13th Coast Regiment, New Zealand Artillery

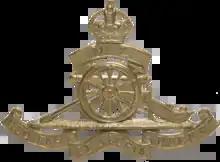
Cap badge of the New Zealand Artillery

The 13th Coast Regiment, New Zealand Artillery was a coastal artillery regiment of the New Zealand Military Forces. It was formed in May 1943 from the coastal defence batteries based in the lower South Island, which were formerly part of 11th Coast Regiment. The regiment consisted of: